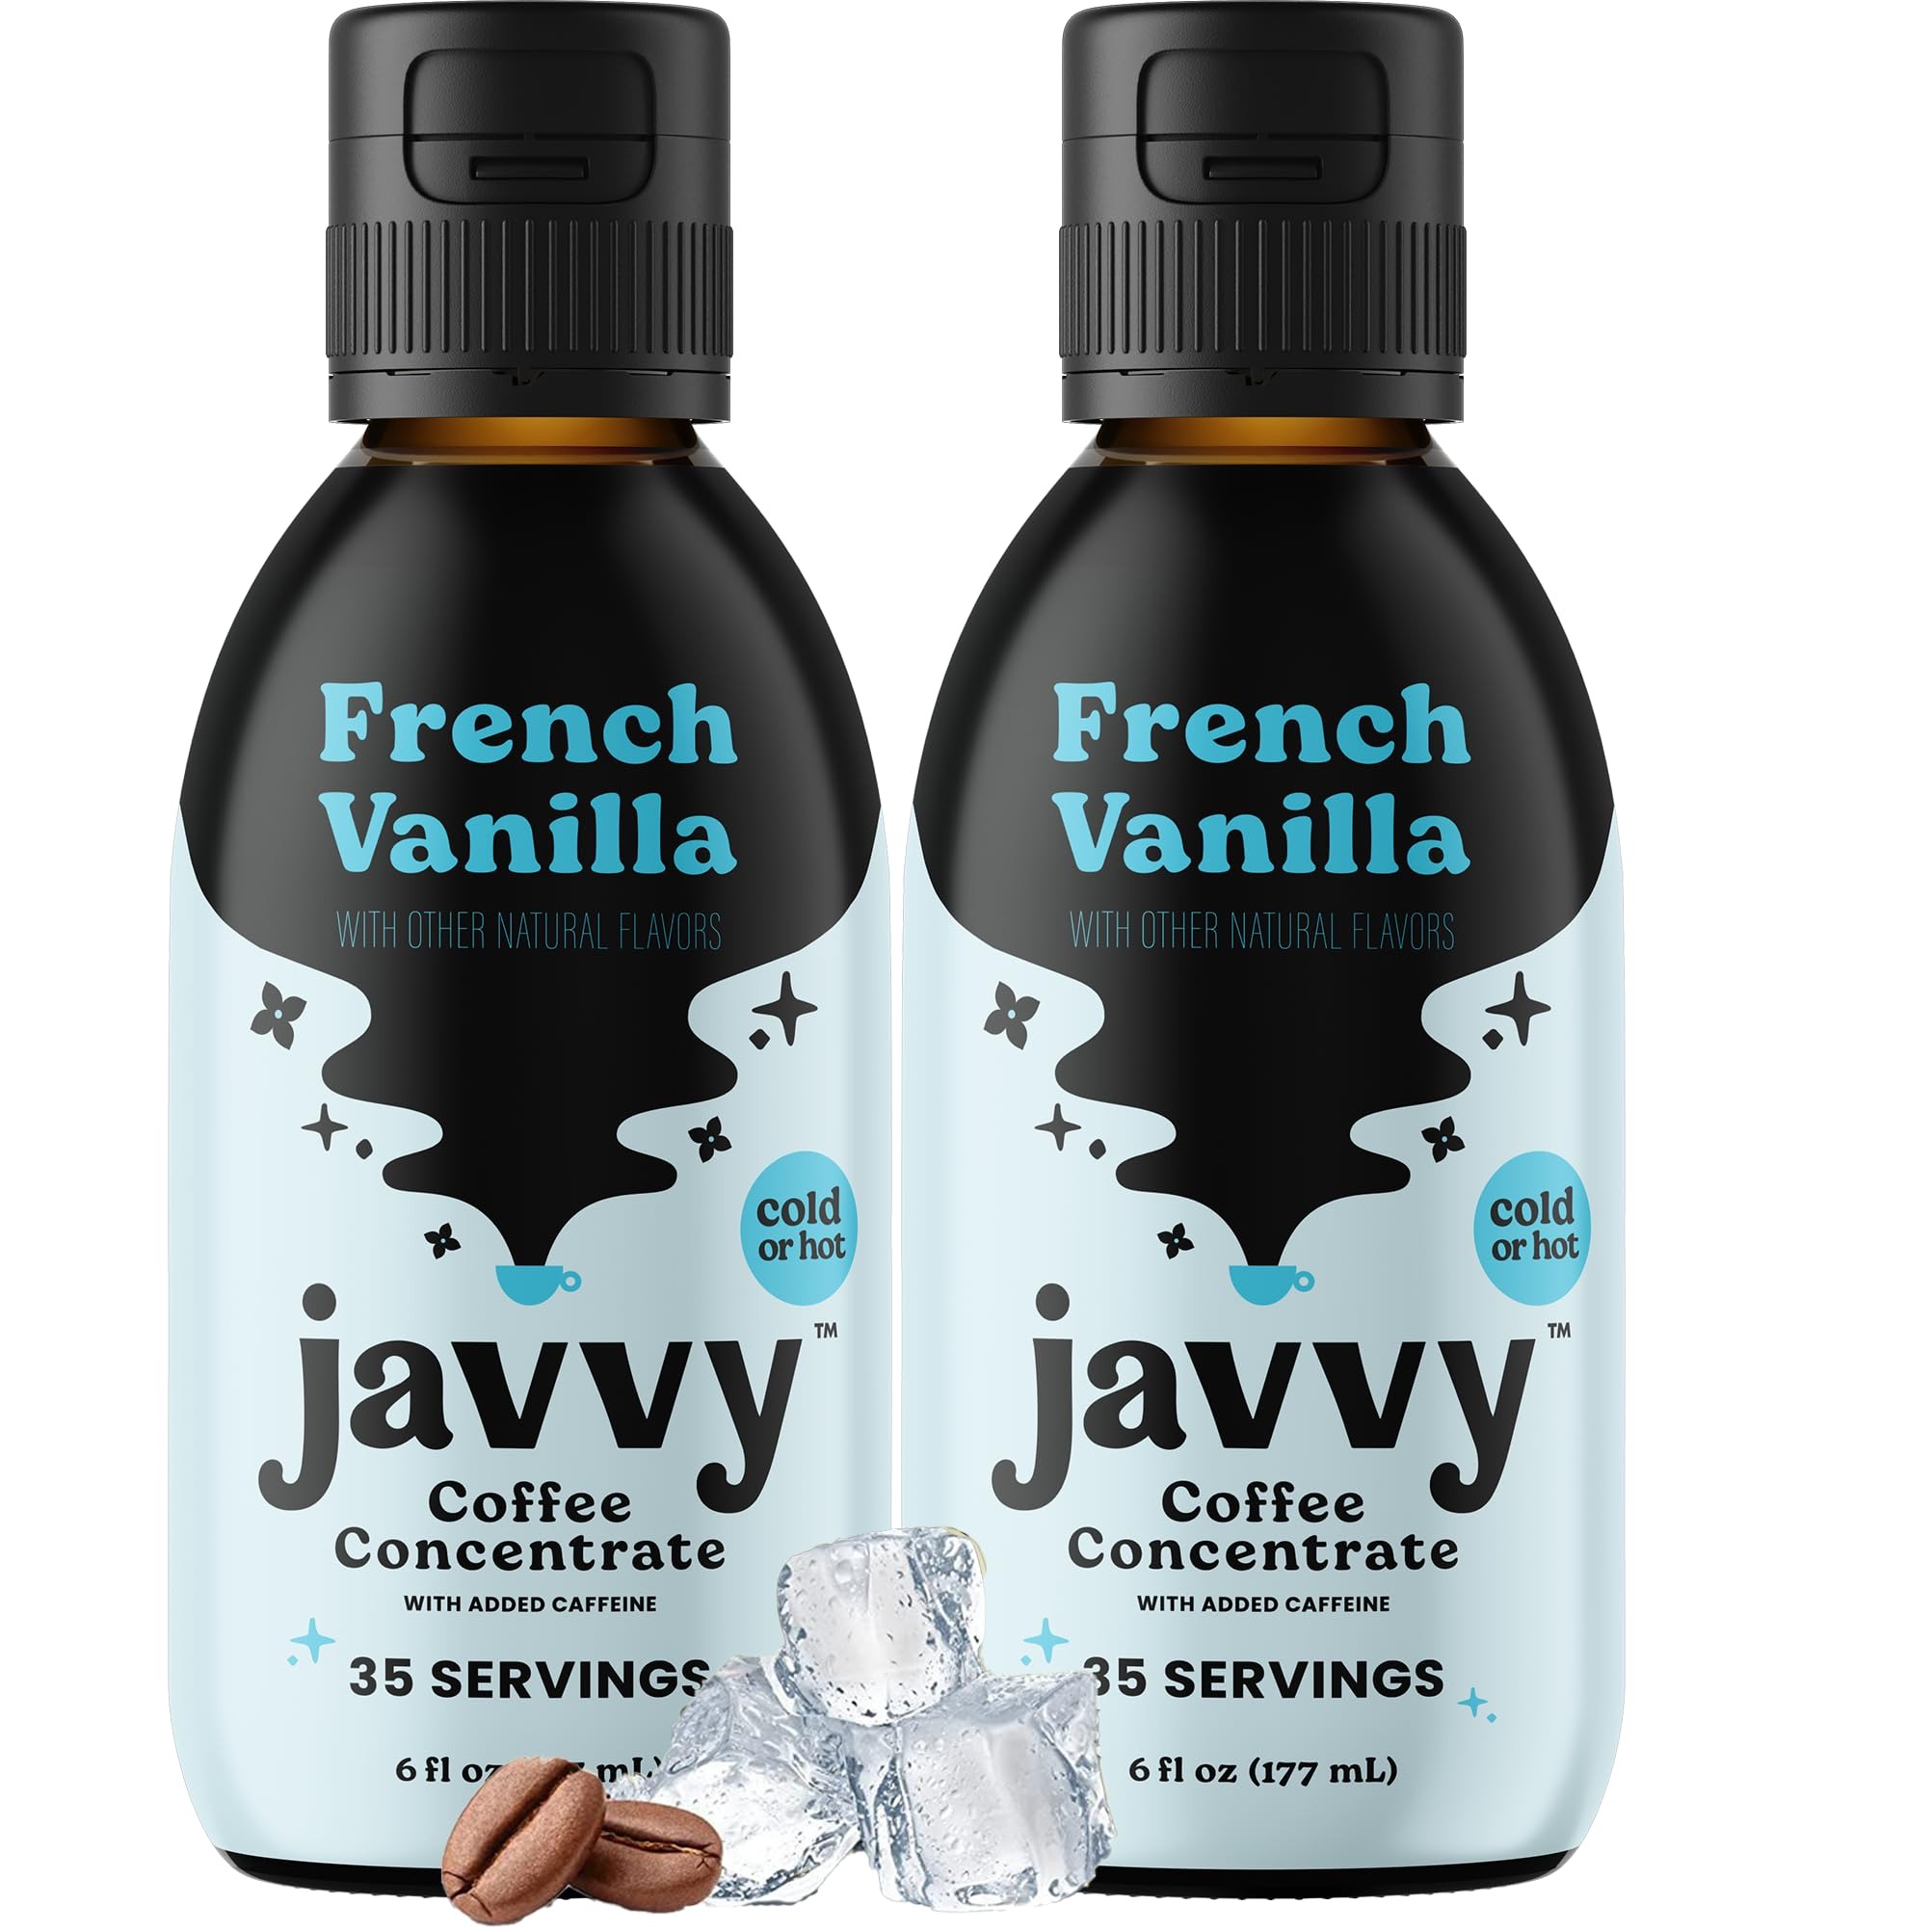
Item Name: Coffee Concentrate - Cold Brew Coffee, Perfect for Hot or Iced Instant Coffees, Hot Drinks, Cold Brew Concentrate, 2 Pack - French Vanilla
Bullet Point 1: Premium Arabica Coffee – Our Coffee Concentrates are made with 100% natural arabica coffee that is ethically and sustainably sourced from farms all over the world. Each sip promises the experience of freshly brewed ice or hot coffee, without any bitterness or acidic aftertaste. Enjoy the taste of pure, ultra-smooth coffee in every sip!
Bullet Point 2: Quality Ingredients – Indulge in a healthier coffee experience with our thoughtfully crafted coffee concentrates, a delicious alternative to conventional coffee shop beverages. Our concentrates are brewed using premium Arabica beans, purified water, and natural flavors—free from sugar, artificial additives, fillers, and preservatives.
Bullet Point 3: Customizable Taste – With just a teaspoon, experience the power of 80mg of caffeine, mirroring the strength of a standard cup of coffee, while maintaining a consistent and delightful flavor profile. Select from our five delicious flavors and enjoy them in both iced and hot variations. With Javvy Coffee, the possibilities are endless. From cold brews to lattes, cappuccinos, cocktails, and more. Unleash your creativity and customize your coffee experience just the way you like it.
Bullet Point 4: Insane Value – Each bottle contains up to 35 servings of coffee concentrate which is 3x more servings than our competitors. With Javvy Coffee, you're only spending less than $1/cup meaning you get to enjoy premium specialty coffee every day without breaking the bank!
Bullet Point 5: Amazing Customer Service – We are confident you will enjoy our 100% natural coffee concentrate. If you encounter any concerns or have any inquiries, please reach out to us, and we promise to resolve any issue promptly and completely, ensuring your satisfaction every time.
Value: 12.0
Unit: Fl Oz

Price: 34.51